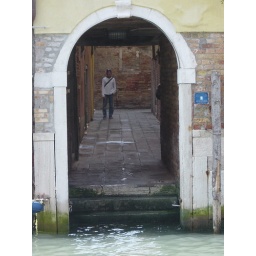
Our accidental visit to Venizia (they moved our car to another train in the middle of the night as we slept).